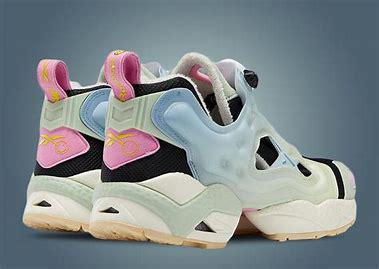
Brand: Reebok
Model: Instapump Fury 95